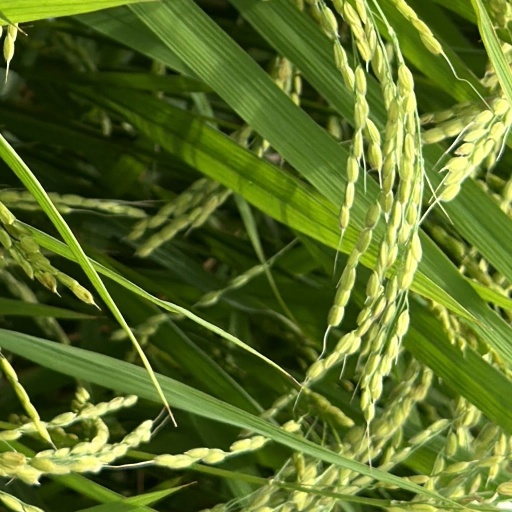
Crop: rice